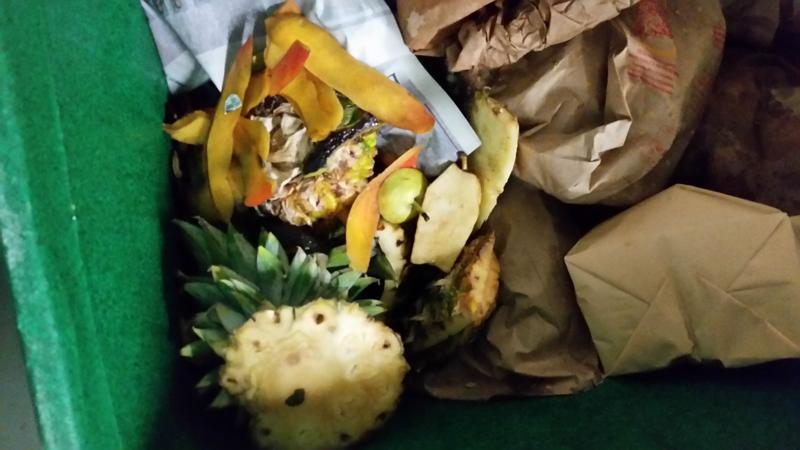
Waste category: biological